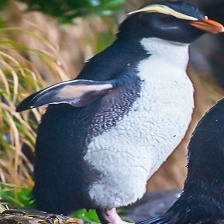
Species: FIORDLAND PENGUIN
Scientific name: EUDYPTES PACHYRHYNCHUS
ImageNet parent category: king_penguin